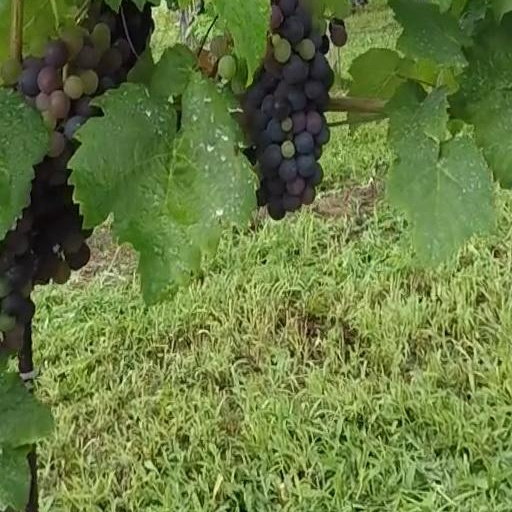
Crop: grape